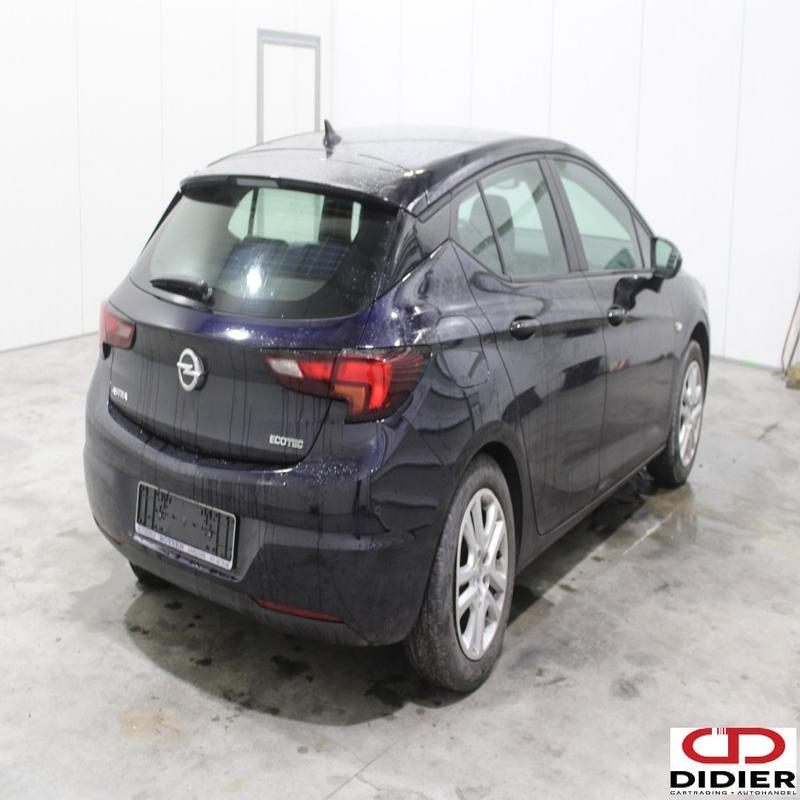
Aucun dommage détecté.
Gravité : aucun